Audimas

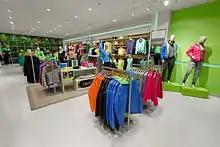
Inside Audimas new concept store

The creative idea behind the newest concept of the Audimas retail stores is a loft with a view combining so called "home" and "action" areas. The facade and the entrance should welcome the shopping centre visitors to come and visit Audimas store. The facade of the store should communicate the brand changes to the visitors. The facade signboard is made of bamboo wood with LED lighting and TV screens (Digital Signage) presenting seasonal communication. To realize the "Window with a view" store interior idea, the back area of the retail store is equipped with a plant wall. This is how the company illustrates its marketing idea of the synthesis of the natural and the technical. An important highlight of the store interior is a wall of changeable color which should serve as a background for mannequins wearing brand's new collection items, as well as LED lighting. These details is intended to help communicating Audimas new season's updates to shopping centre visitors before they actually enter the store. The interior of the central store area (or the "home" area) illustrates the home interior. The sales equipment should remind the customer a large closet. The central displays of the sales floor is installed using home-like elements, carpets, armchairs, picture frames and shelves. Such composition is supplemented with natural looking mannequins. The "action" area of the new concept Audimas retail store includes items that should stimulate customers desire to travel. Each store is equipped with a different item stimulating visitors this kind of desire. That is another marketing way Audimas chooses to attract visitors to its products and increase retail sales.